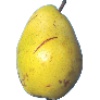
Label: Pear Monster 1